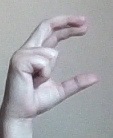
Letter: thal